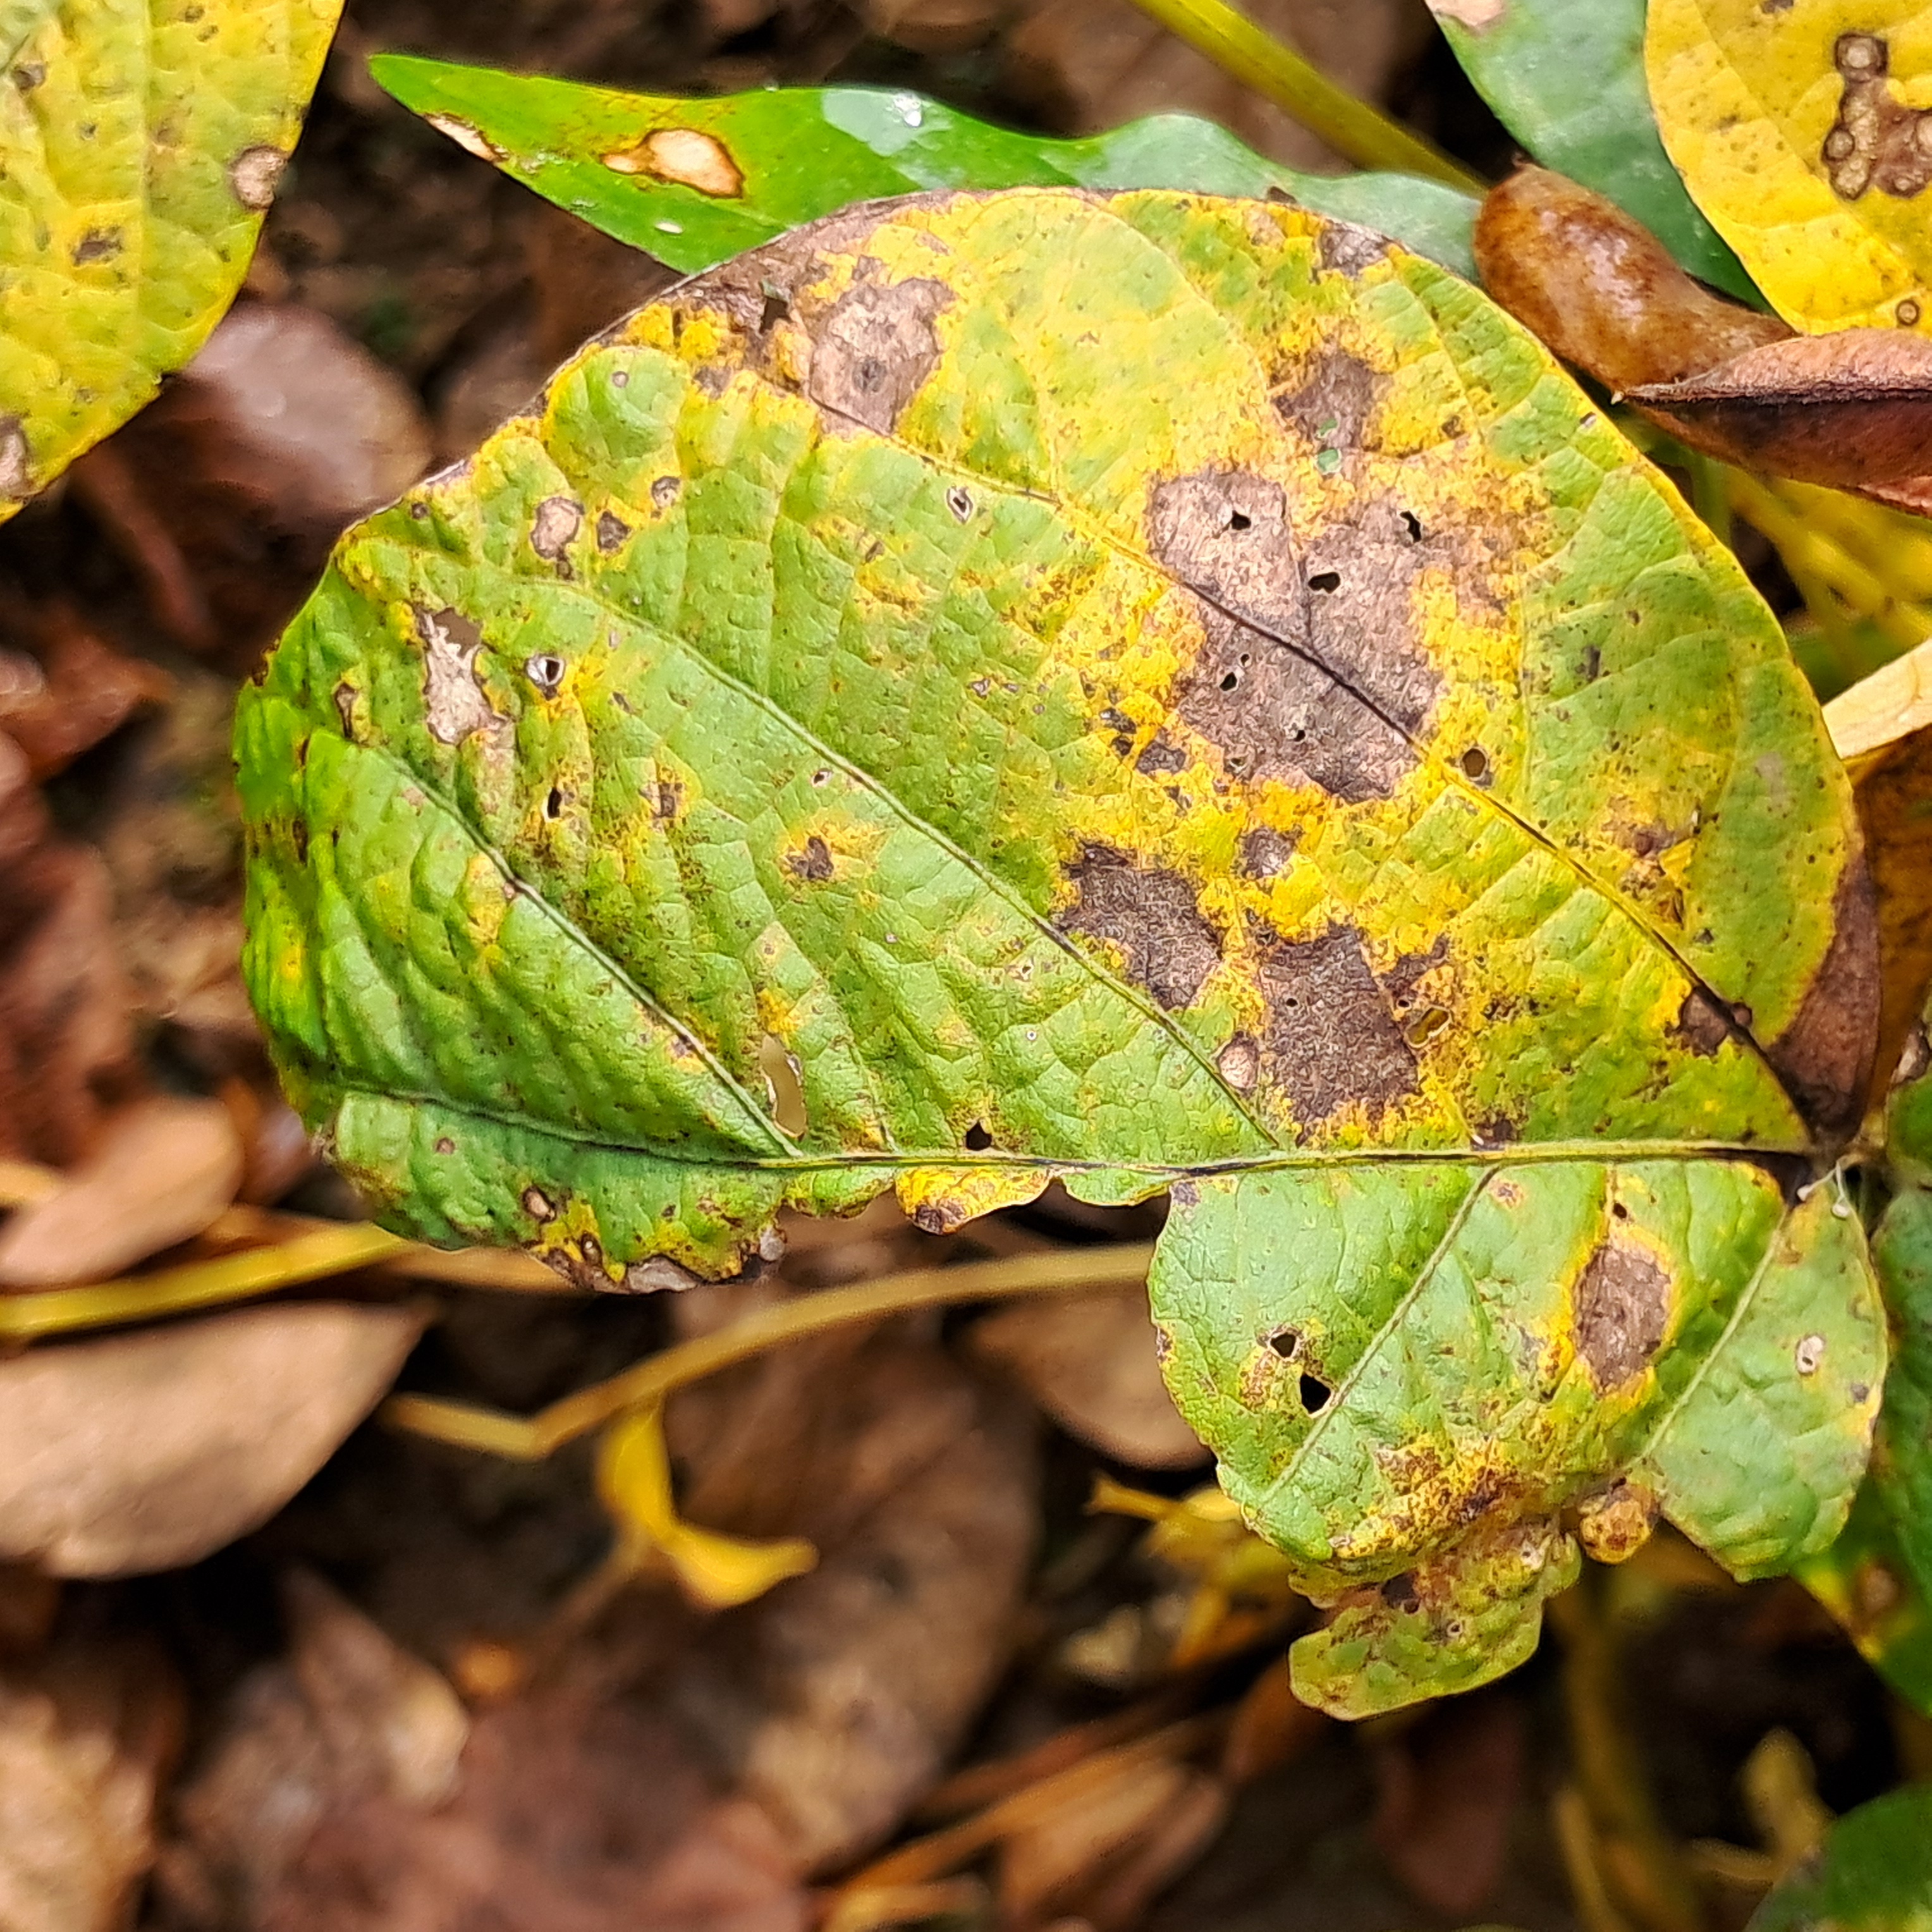
Label: Rust